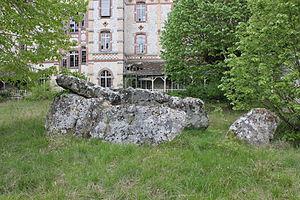
Le dolmen de la Pierre Levée, à Beaumont-la-Ronce.
Cet article recense une partie des monuments historiques d'Indre-et-Loire, en France.
Cet article recense les monuments historiques français classés en 1889.
Beaumont-la-Ronce est une ancienne commune française située dans le département d'Indre-et-Loire, en région Centre-Val de Loire.